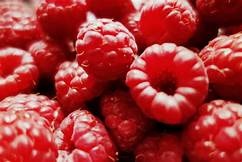
Label: raspberry